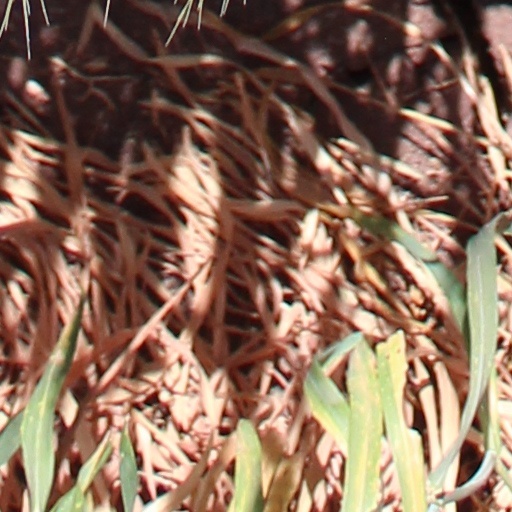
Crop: wheat